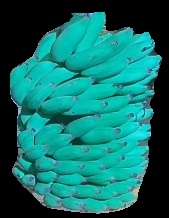
Variety: elakki-bale
Grade: grade2